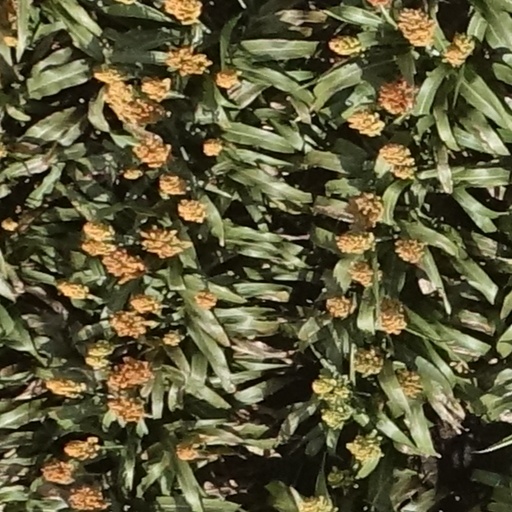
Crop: sorghum